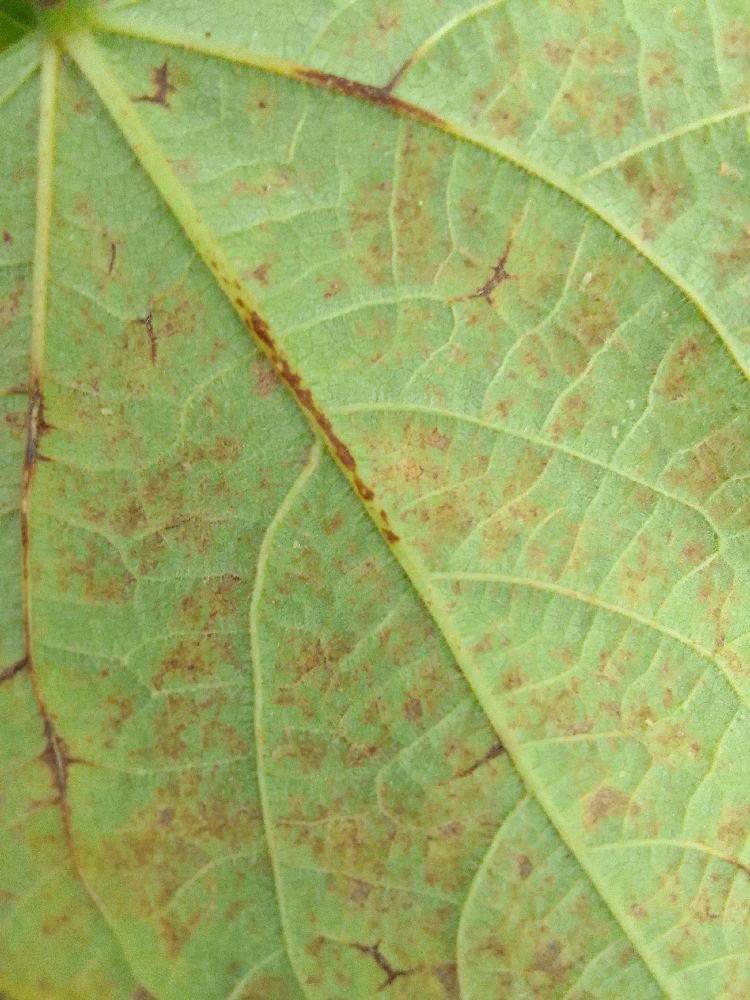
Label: anthracnose